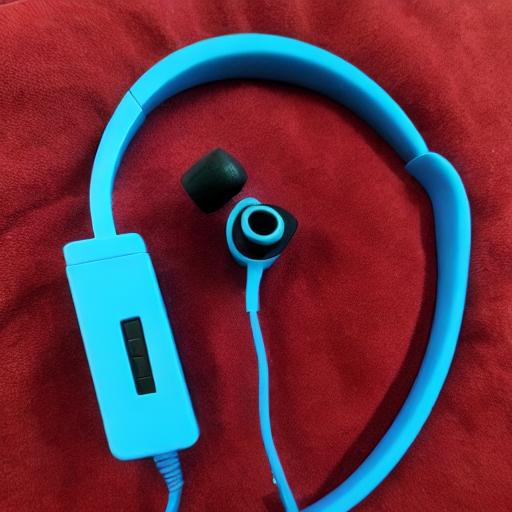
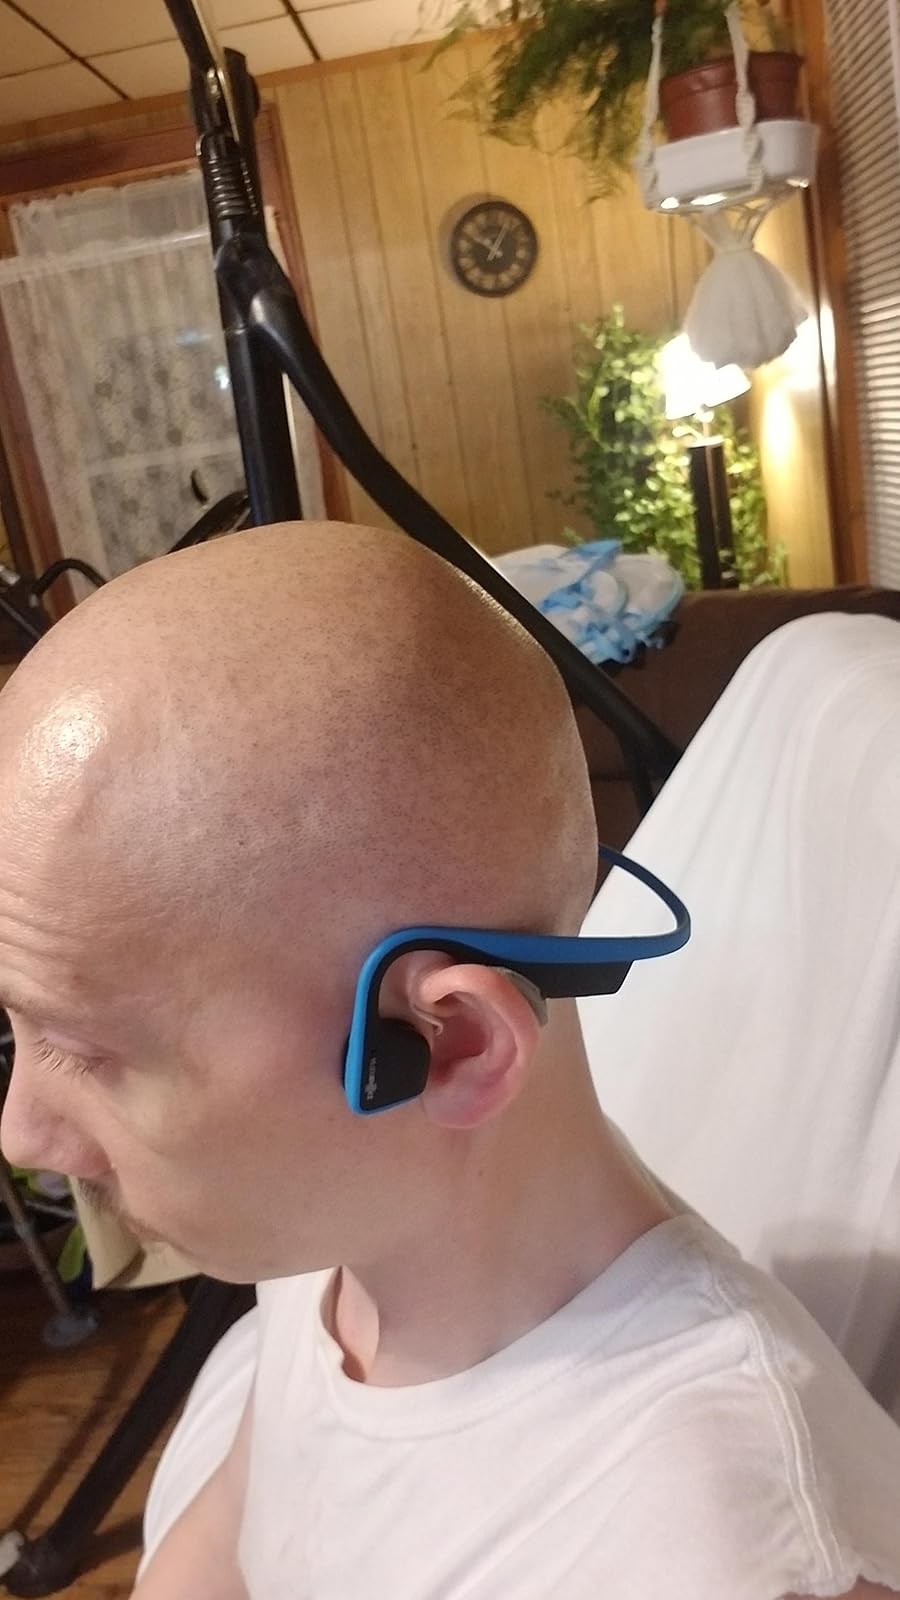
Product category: headphones
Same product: no